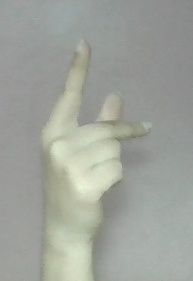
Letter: dha